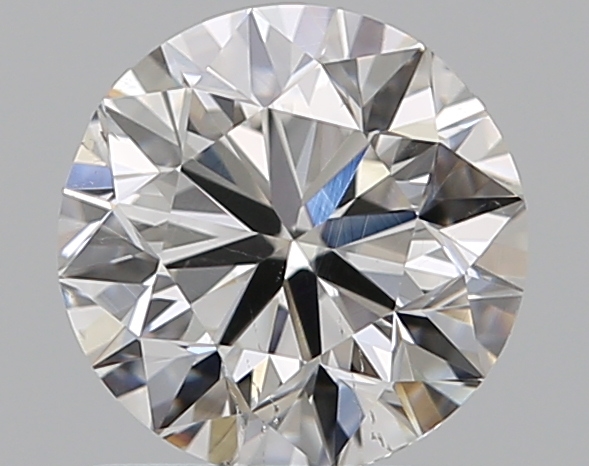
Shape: round
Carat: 0.9
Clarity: SI1
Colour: G
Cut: VG
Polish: EX
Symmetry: VG
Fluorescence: M
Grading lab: GIA
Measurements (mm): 6.07 x 6.12 x 3.87